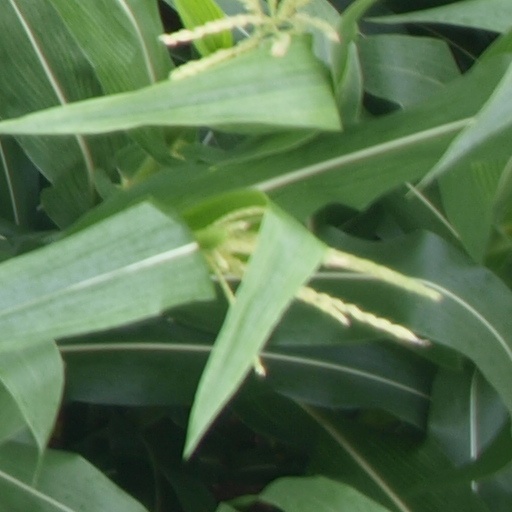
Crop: maize; corn